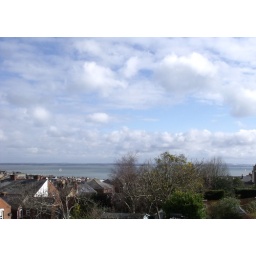
This is the view from my bedroom window in the isle of wight